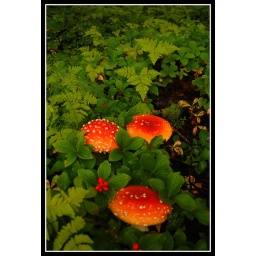
Large orange mushrooms like this cover the forest floors in Alaska. Photo taken in Houston, AK.Minor color corrections in photoshop CS2...